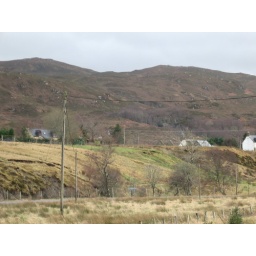
Home is the little house with the dark roof in the trees.